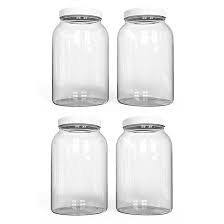
Waste category: glass